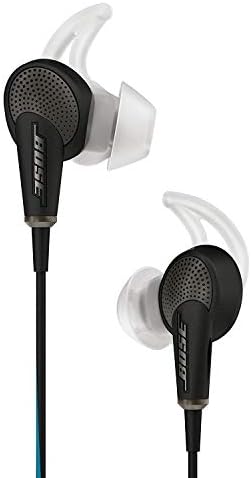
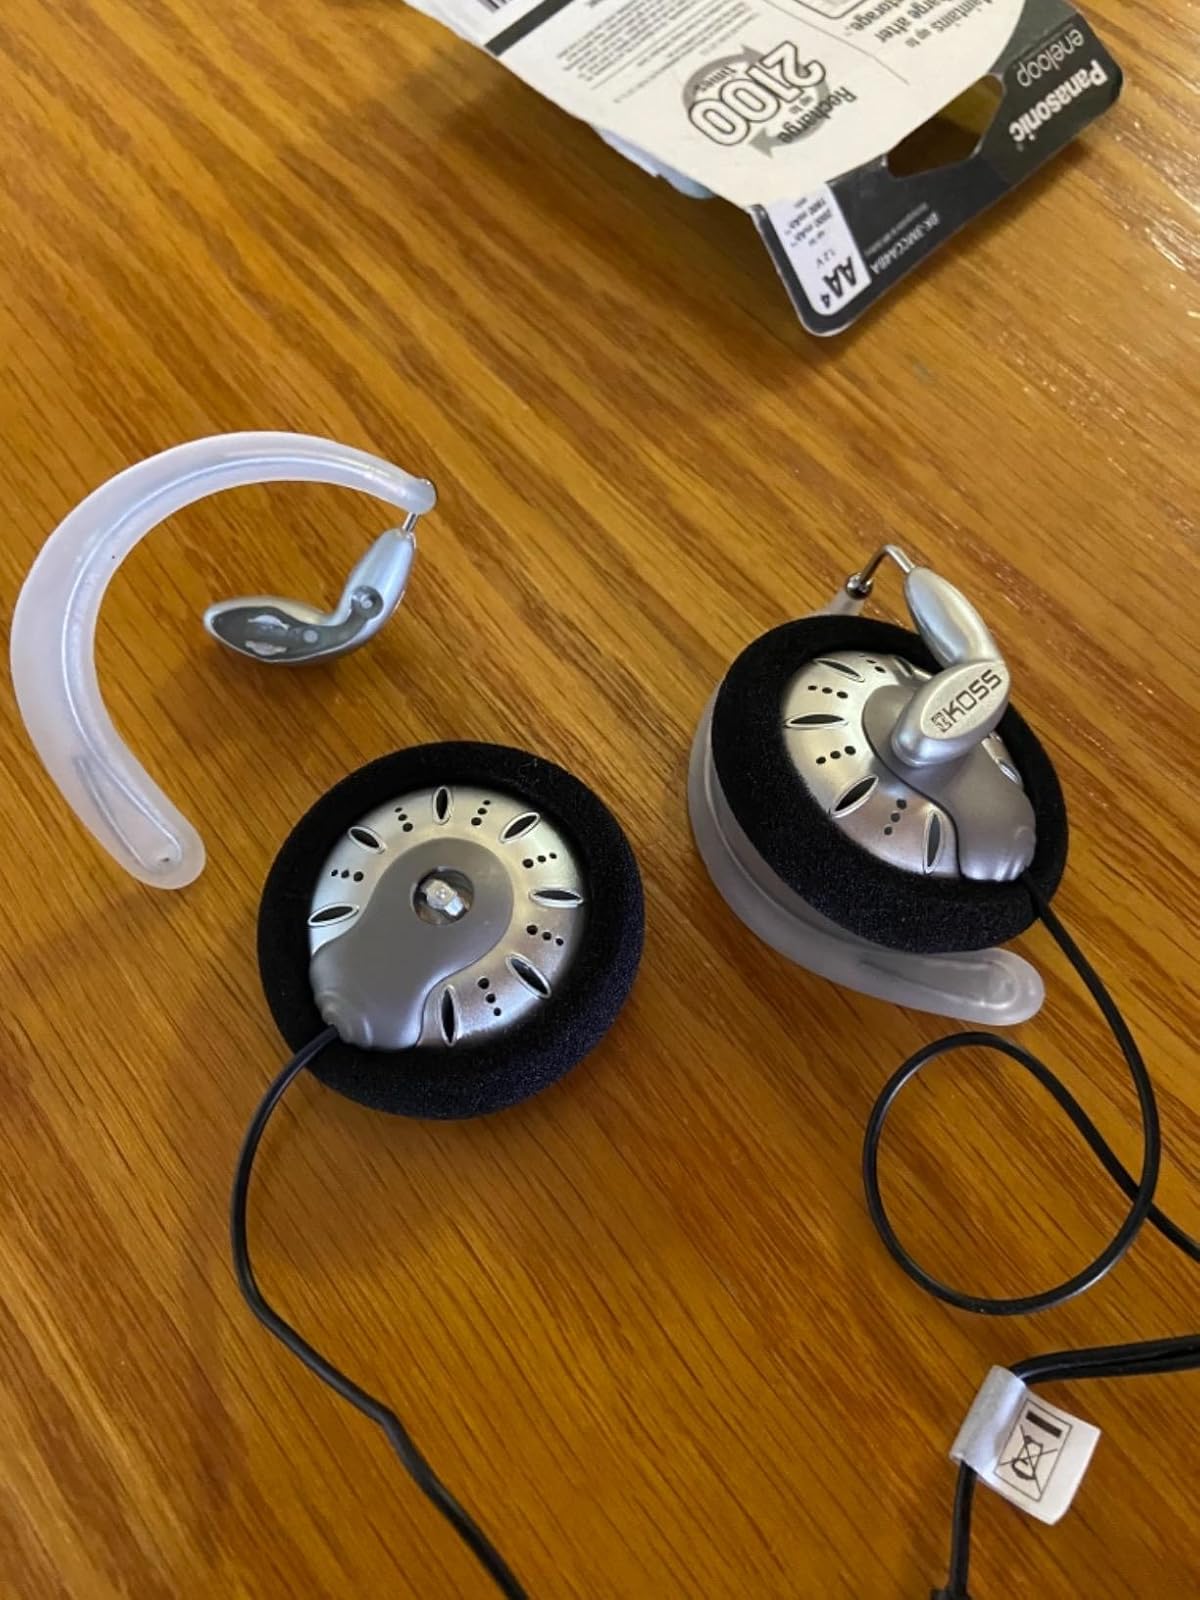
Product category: headphones
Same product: no